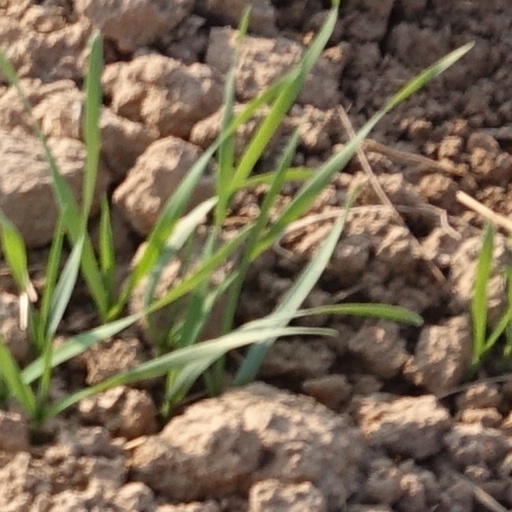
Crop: wheat